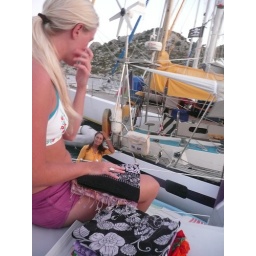
girl in a boat selling girly stuff.